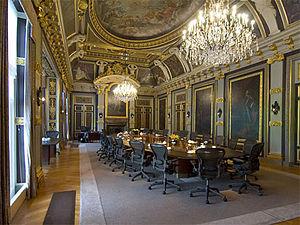
Le Binnenhof et le Buitenhof sont un ensemble de bâtiments dans le centre de La Haye, aux Pays-Bas, regroupant les centres décisionnels législatifs et exécutifs du pays. La ville s'est construite autour du Binnenhof qui est ainsi devenu le véritable centre du pouvoir aux Pays-Bas. Il abrite notamment les deux chambres du Parlement, les bureaux du Premier ministre, la bibliothèque parlementaire ainsi que le ministère des Affaires générales.